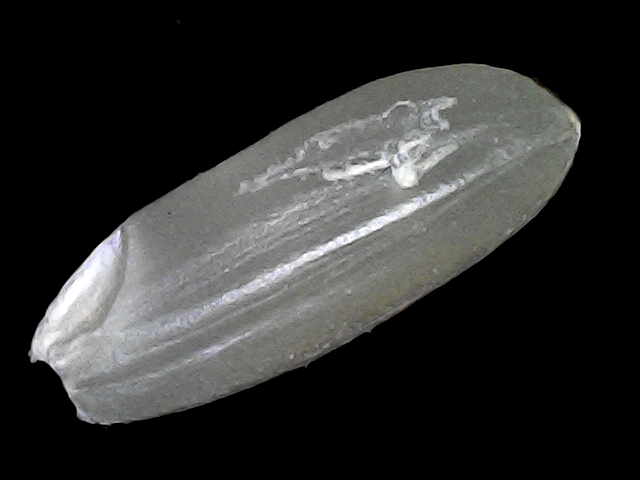
Rice variety: BRRI67